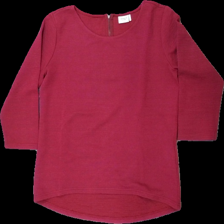
View: front
Type: Top
Category: Ladies
Brand: Not in the list
Brand text on label: Jacqueline de Yong
Colors: Pink
Material: 71% polyester, 29% cotton
Cut: Regular, C-collar
Size: M
Season: All
Price range: <50
Recommended usage: Export
Description: Pink top with zipper